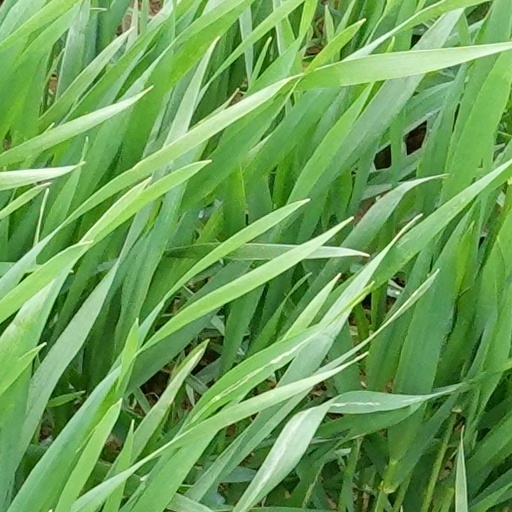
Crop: wheat